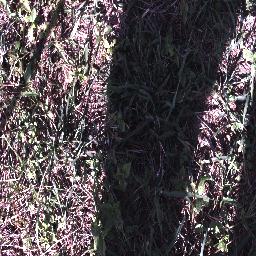
Label: negative